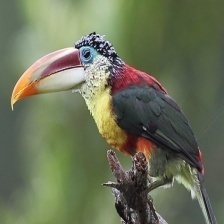
Species: CURL CRESTED ARACURI
Scientific name: PTEROGLOSSUS BEAUHARNAESII
ImageNet parent category: toucan